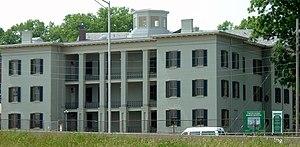
L'United States Marine Hospital est un hôpital de Louisville construit en 1845. Il est considéré comme l'hôpital d'avant guerre de Sécession le mieux préservé des États-Unis. Il s'agit du dernier hôpital toujours existant parmi les sept hôpitaux construits par le Marine Hospital Service et il a survécu à deux tornades importantes. Le bâtiment a subi une forte rénovation en 1899 et sa forme actuelle date de cette époque. Le bâtiment a été dessiné par l'architecte Robert Mills qui a entre autres dessiné le Washington Monument.